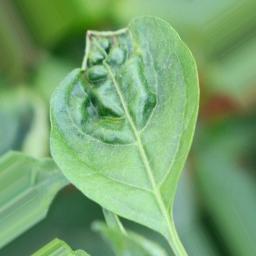
Label: mites_and_trips